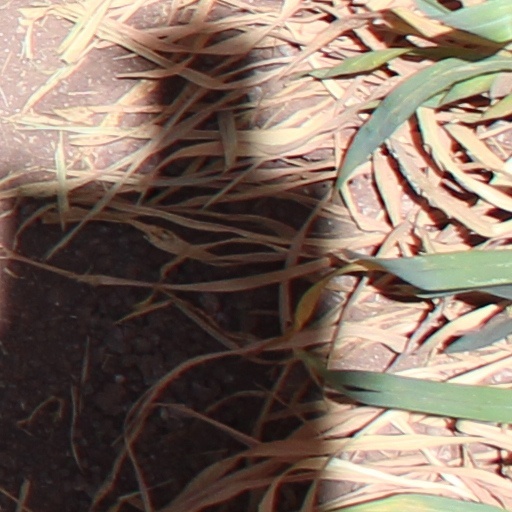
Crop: wheat